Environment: real
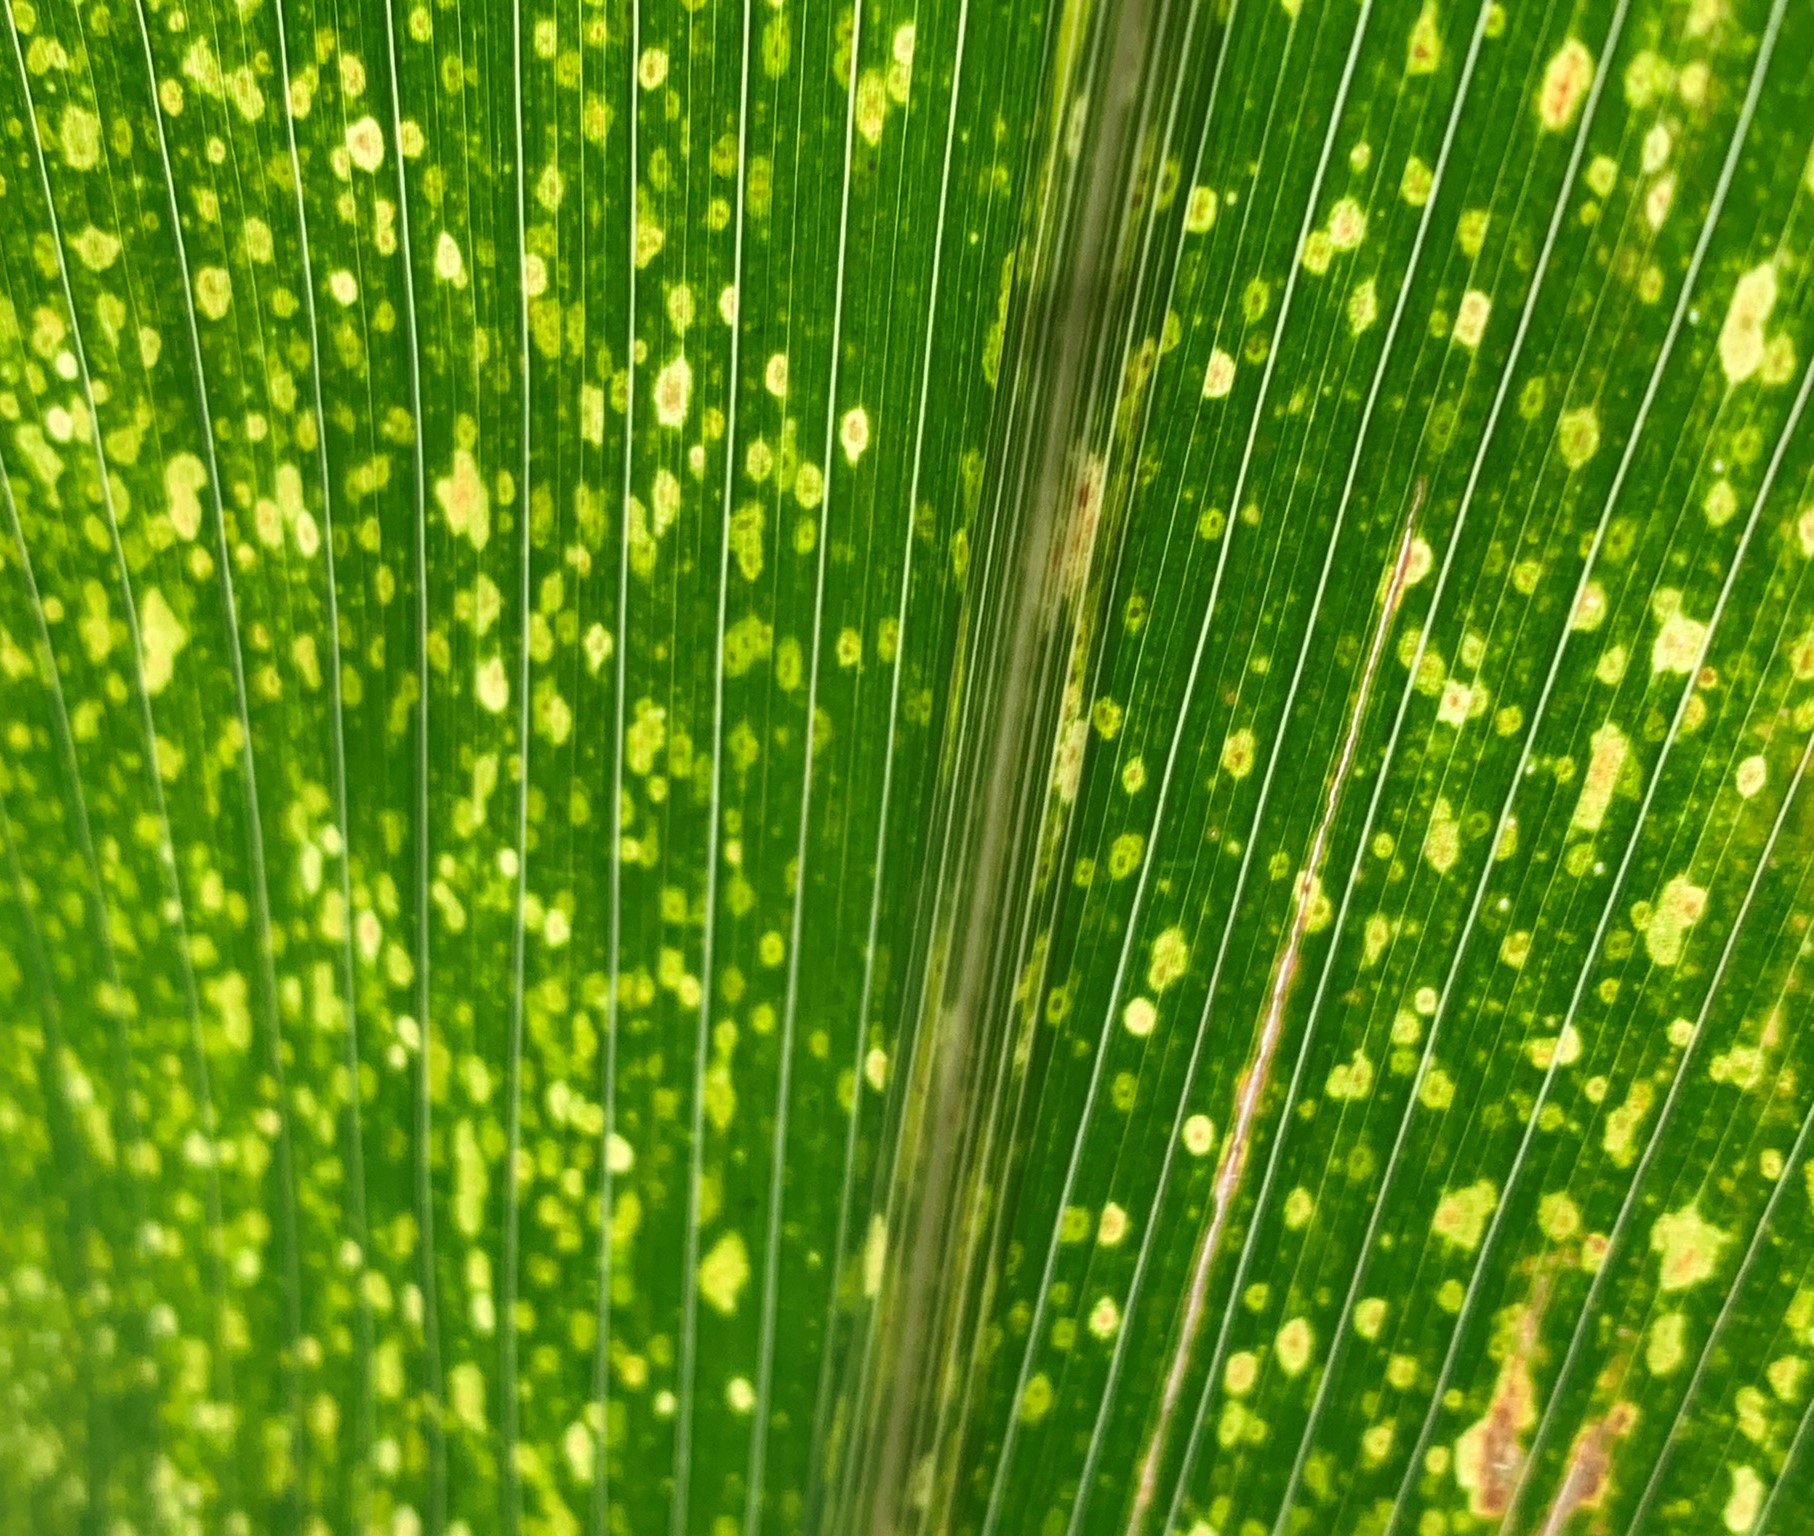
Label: lethal_necrosis